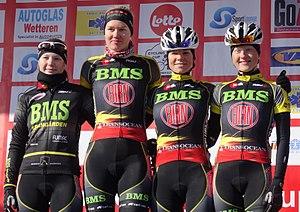
Reportage réalisé le mercredi 4 mars à l'occasion du départ du Samyn des Dames 2015 et du Samyn 2015 à Quaregnon, Belgique.